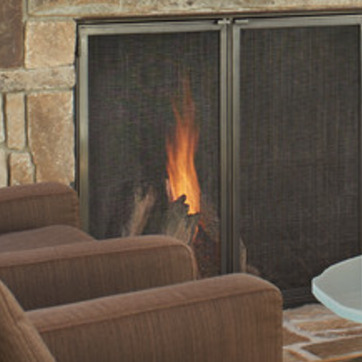
Material: other